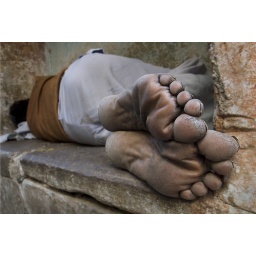
sleeping man in a back street in Banares